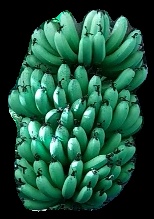
Variety: pachbale
Grade: grade1